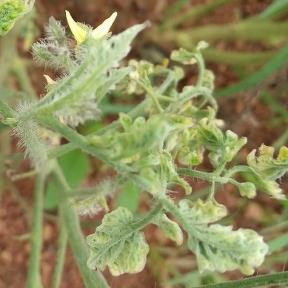
Crop: Tomato
Condition: virosis-d